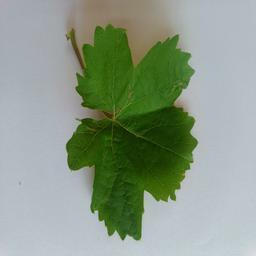
Label: Healthy Leaves